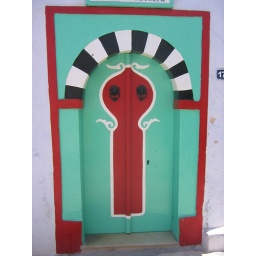
doors by wall (v)